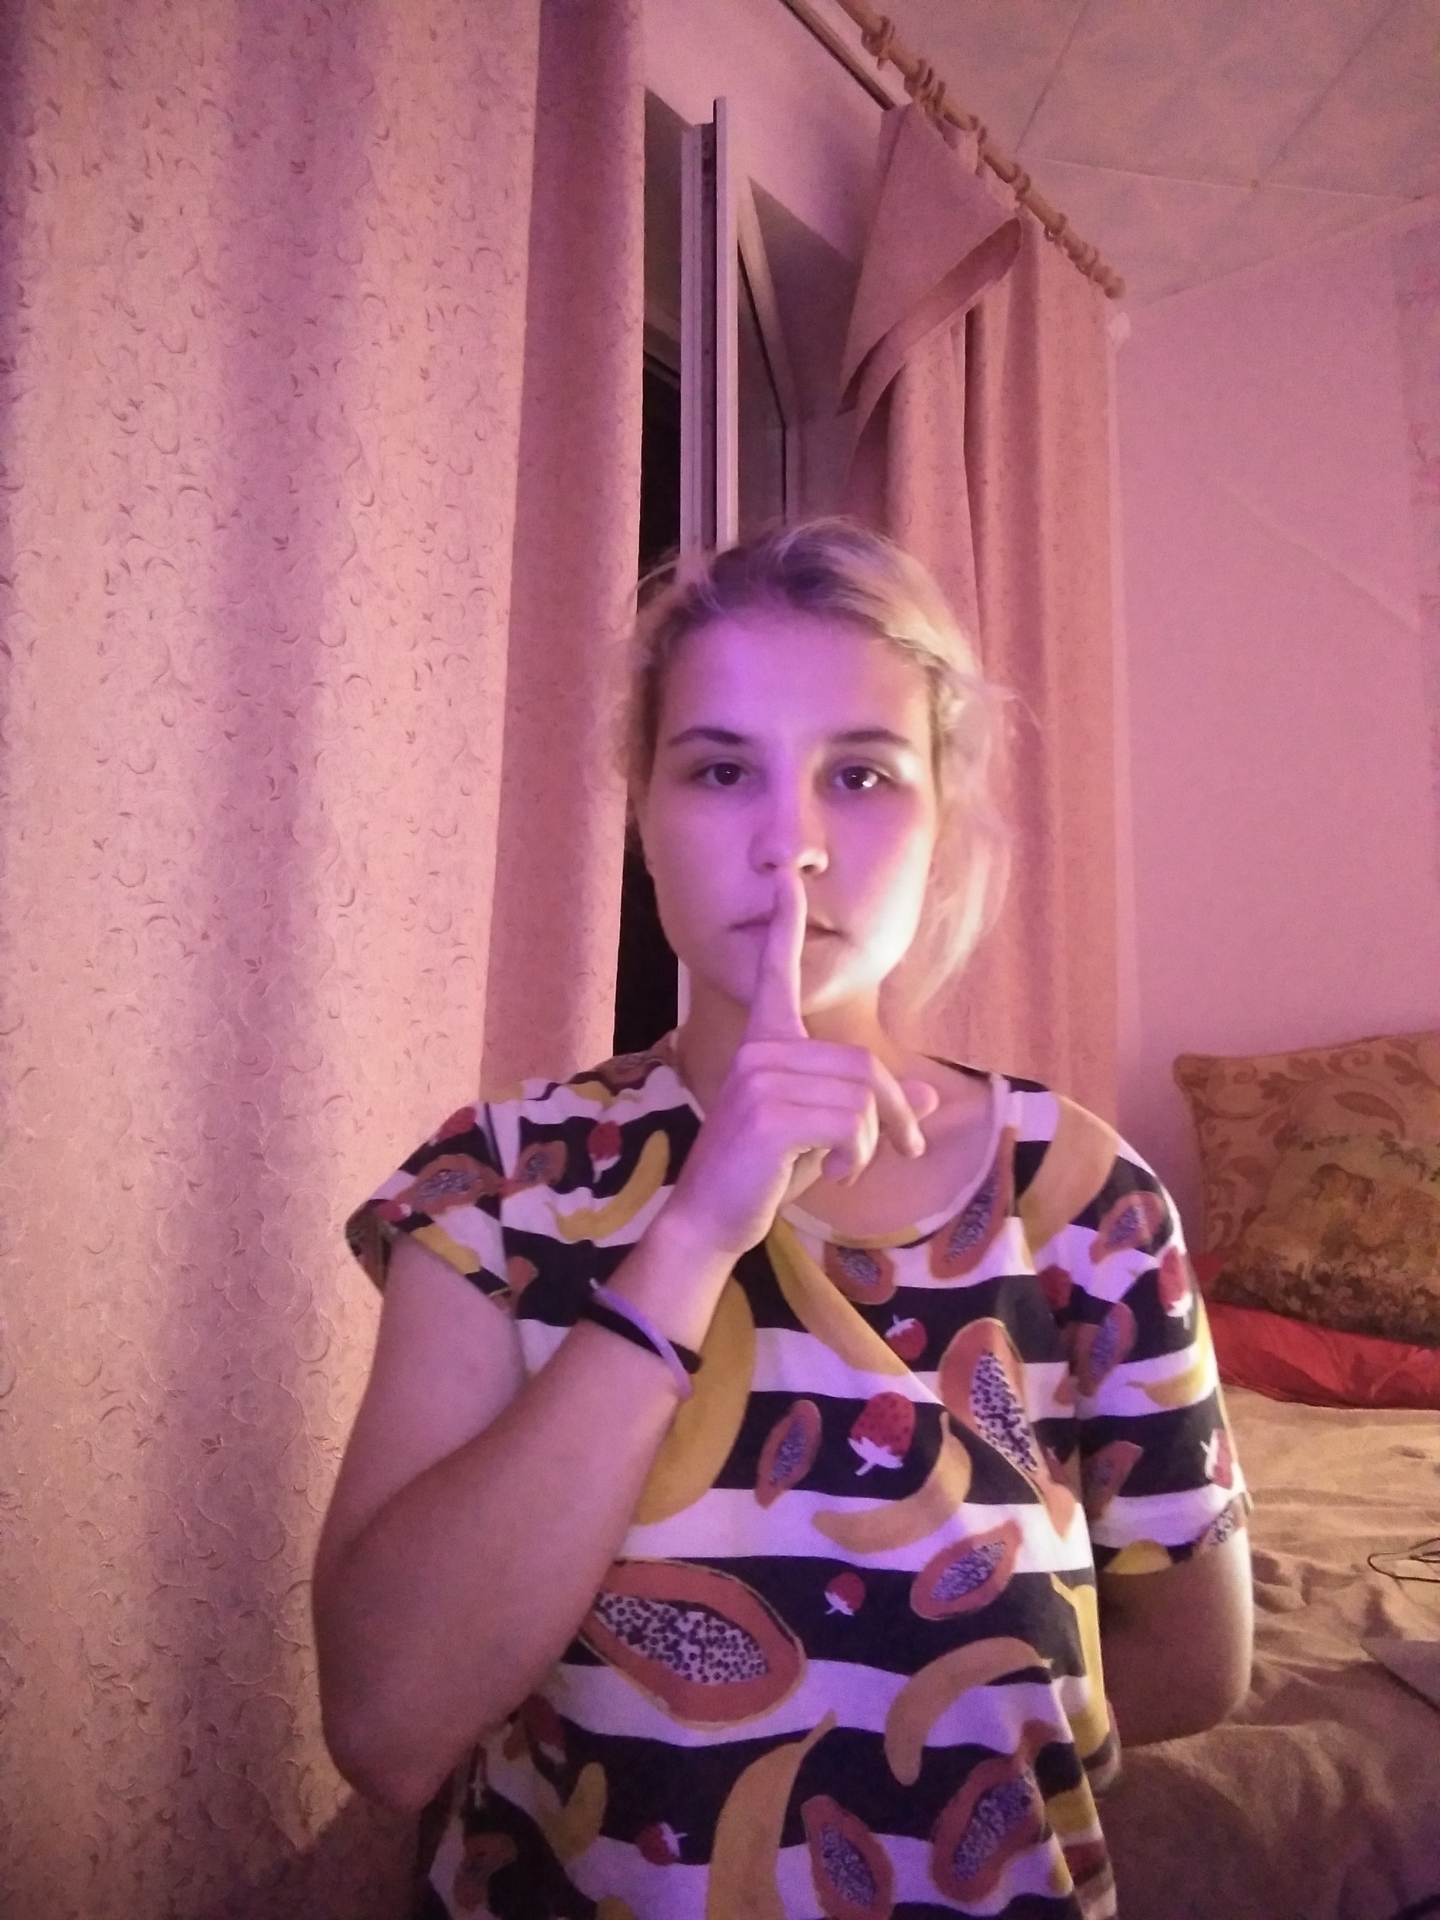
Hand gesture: mute